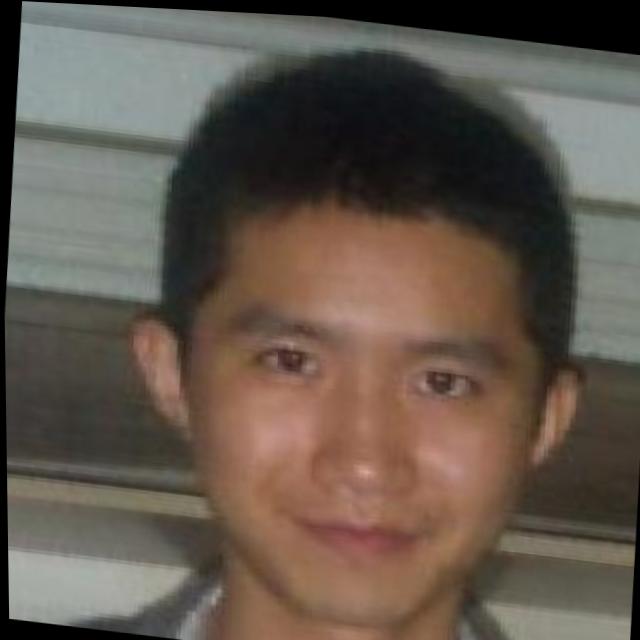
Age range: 21-44